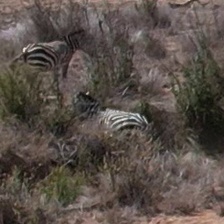
Pose orientation: left